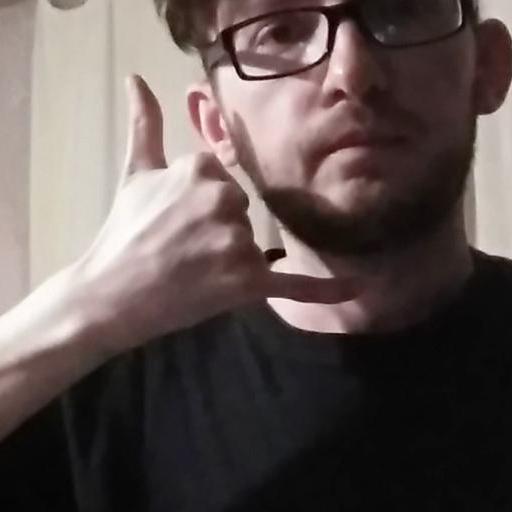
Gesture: call